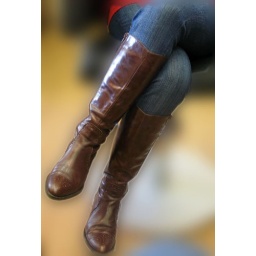
this is a reflection in the mirror while I was sitting at the hairdresser